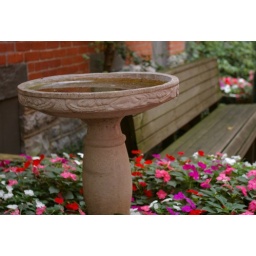
A bird bath in the courtyard of the Book Loft in German Village, Columbus, Ohio.